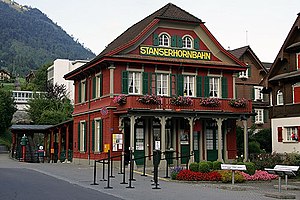
Nidwalden
Dalstationen til Stanserhornbahn i hovedstaden Stans
Nidwalden er en kanton i Schweiz. Kantonen grænser mod vest til Obwalden, mod nordvest til Luzern, mod nordøst til Schwyz og mod vestsydvest til Uri. Hovedstaden hedder Stans.